Philosophy of Friedrich Nietzsche

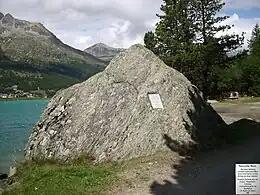
Rock on Lake Silvaplana where Nietzsche conceived of the idea of Eternal return.

Nietzsche may have encountered the idea of the Eternal Recurrence in the works of Heinrich Heine, who speculated that one day a person would be born with the same thought-processes as himself, and that the same applied to every other individual. Although he admired Heine he never mentions him in connection with this idea. Nietzsche put forth his theory in "The Gay Science" and further developed it in "Thus Spoke Zarathustra". Schopenhauer directly influenced this theory.